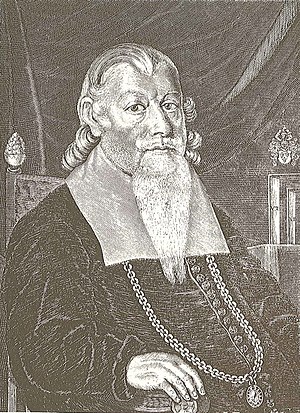
Peder Winstrup
Peder Pedersen Winstrup var en dansk-svensk teolog. Han var søn af Peder Jensen Vinstrup.